Nick Compton

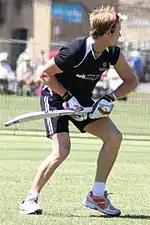
Compton training prior to a CB40 match against Worcestershire.

Having left Middlesex because he wanted a fresh challenge, Compton subsequently signed for Somerset on a multi-year contract, where he was expected to bat in the top three. Compton enjoyed a moderately successful first season in 2010 for Somerset, in first-class cricket only scoring 465 runs but in one day cricket Compton scored six fifties helping Somerset to the 2010 Clydesdale Bank 40 final against Warwickshire and recorded his highest score of 74 in Twenty20 cricket.